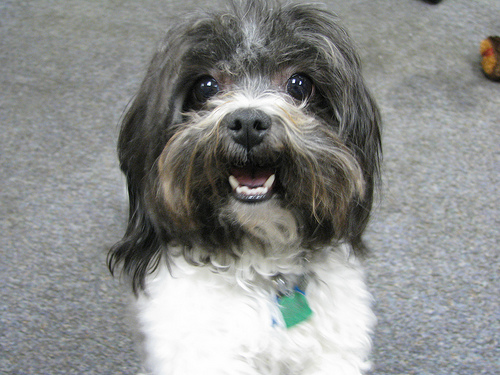
Animal: dog
Breed: havanese